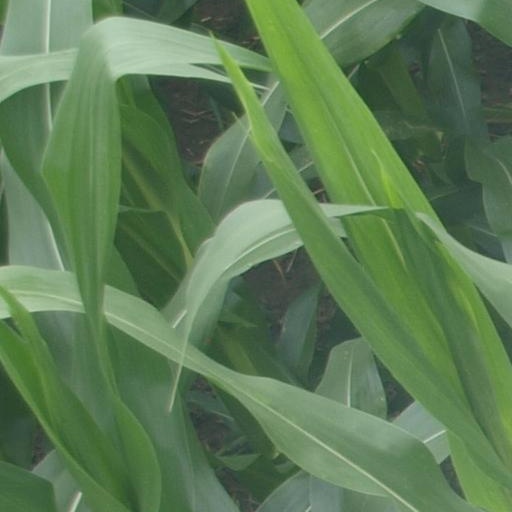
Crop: maize; corn